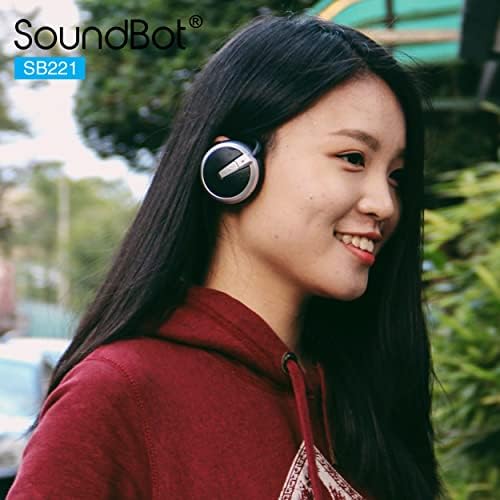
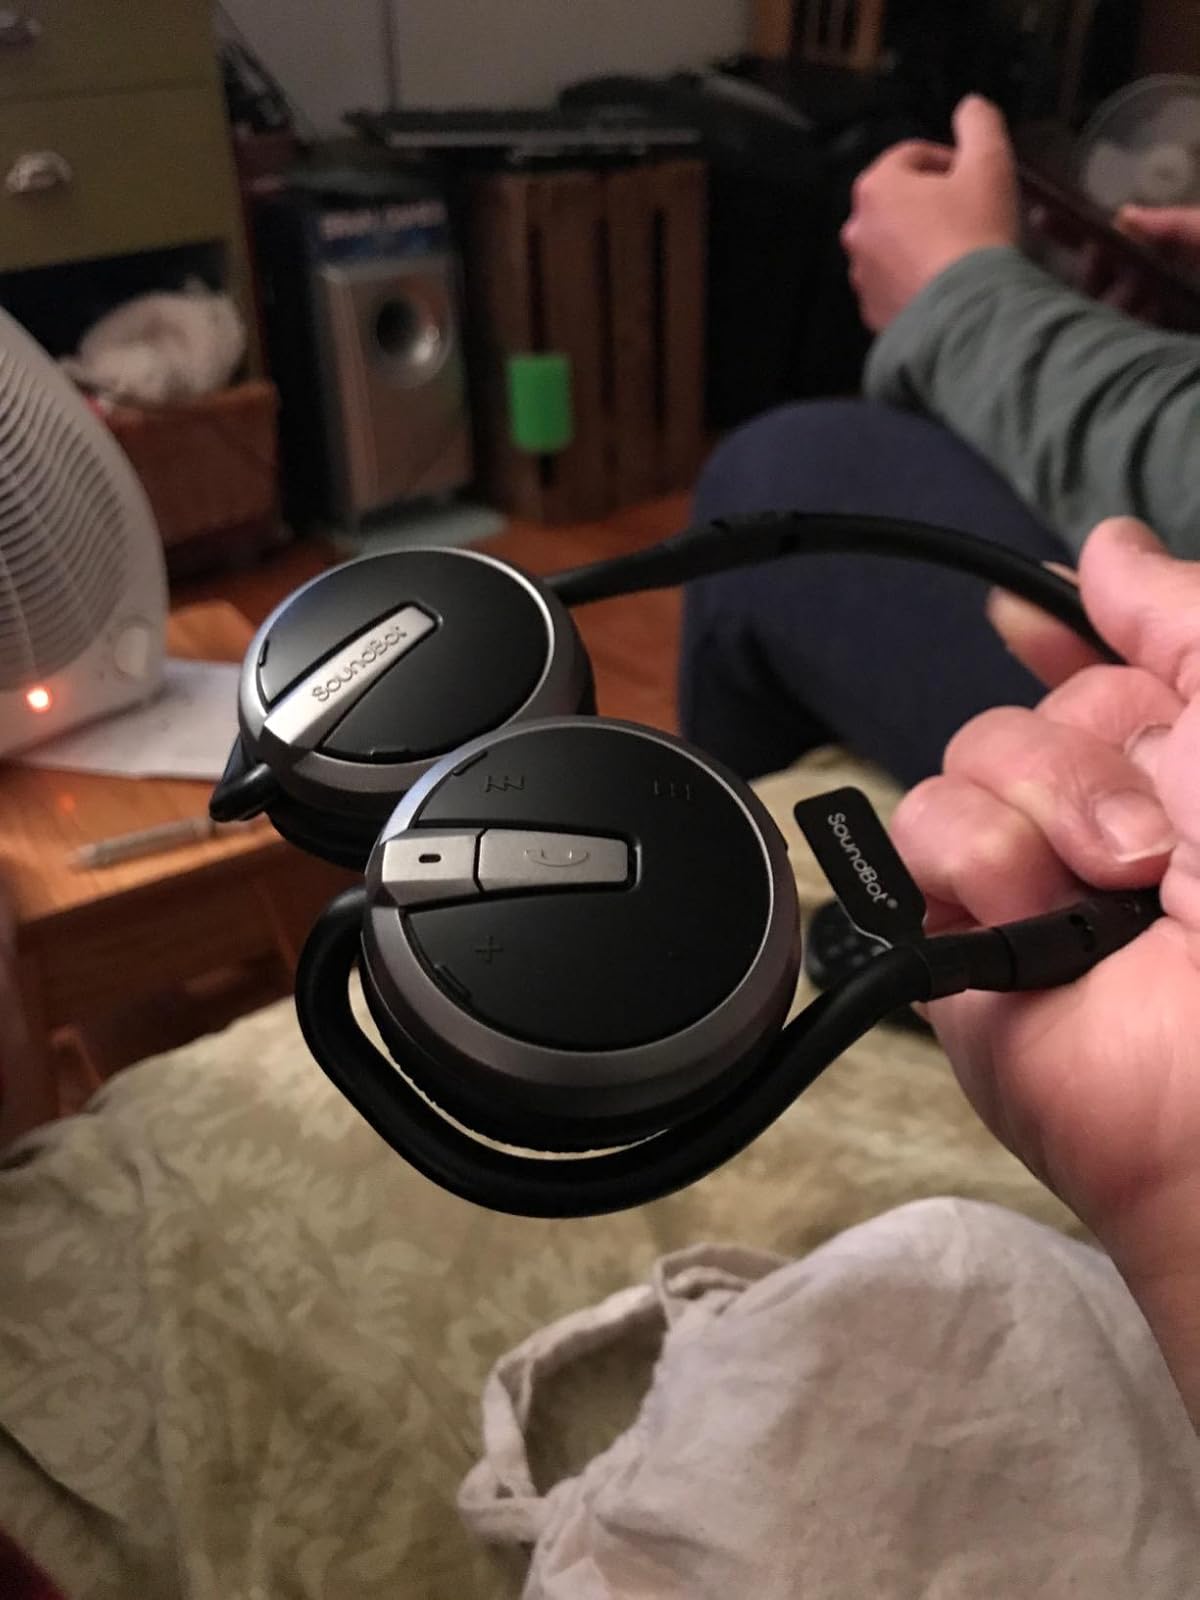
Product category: headphones
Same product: yes